Hickatee

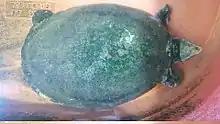

"Dermatemys mawii" lives in Atlantic-draining larger rivers and lakes in Central America, from southern Mexico through Belize to the Guatemalan-Honduran border. In Mexico it occurs in the states of Veracruz, Tabasco, Campeche, the north of Oaxaca, the north of Chiapas and the south of Quintana Roo, primarily in the hydrological basins of the Papaloapan, Coatzacoalcos and Grijalva-Usumacinta River systems.